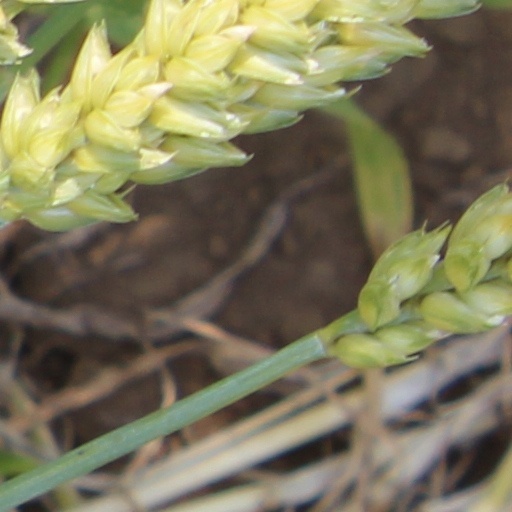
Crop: wheat